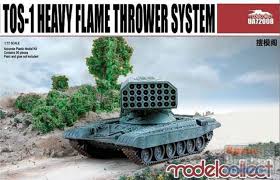
Label: Self Propelled Artillery